Hartsfield Manor

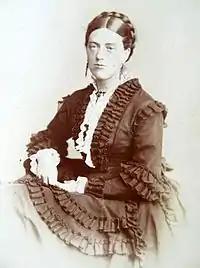
Mary Twynam Jaffrey, wife of Arthur Woodriff Jaffray and later wife of Captain George Gordon Moir

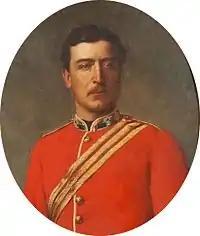
Captain George Gordon Moir

Arthur Woodriff Jaffray (1822–1864) built Hartsfield Manor in the 1860s. Arthur was born in 1822 in Hampshire. He was the son of John Richmond Jaffray a merchant who owned an import export business which operated in England and America. Arthur joined his father's firm and became quite wealthy. In 1858 at the age of 36 he married his cousin Mary Twynam Woodriff (1841–1885) who was nineteen years his junior. The couple lived for some time with Arthur's father who had rented Betchworth House and in the 1860s the building of Hartsfield Manor commenced. Unfortunately in 1864 Arthur had a hunting accident. He was shot in the hand and after the bullet was removed the wound became infected and he subsequently died. Mary who was pregnant was left a widow with their three children Lilian, Edward and Mary.